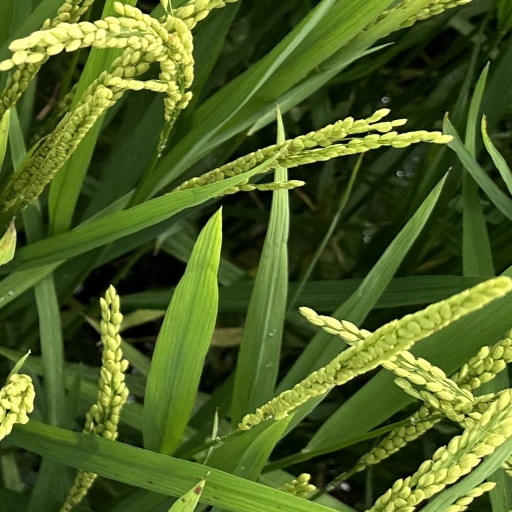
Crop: rice